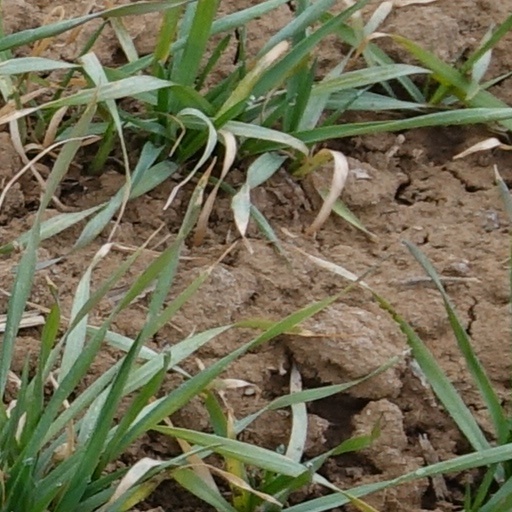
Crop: wheat